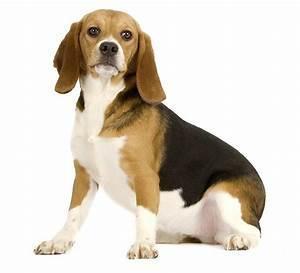
dog